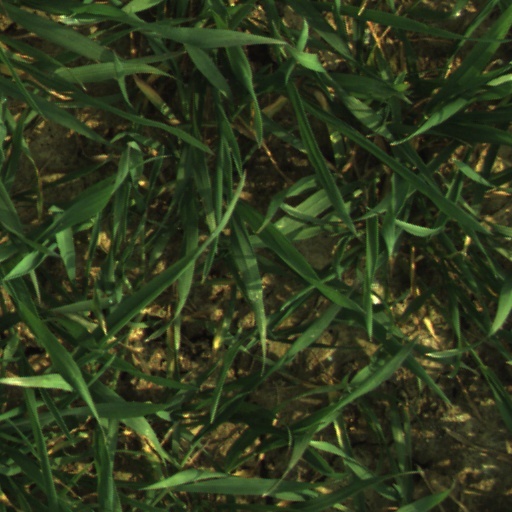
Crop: wheat